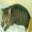
Label: cat